A. E. Waite

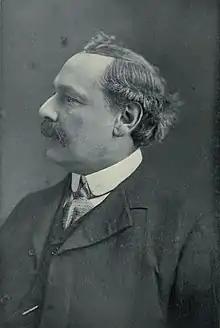
Waite in 1911

Arthur Edward Waite (2 October 1857 – 19 May 1942) was a British poet and scholarly mystic who wrote extensively on the occult and Western esotericism. He was the co-creator of the Rider–Waite Tarot (also called the Rider–Waite–Smith or Waite–Smith deck). As his biographer R. A. Gilbert described him, "Waite's name has survived because he was the first to attempt a systematic study of the history of Western occultism—viewed as a spiritual tradition rather than as aspects of protoscience or as the pathology of religion."